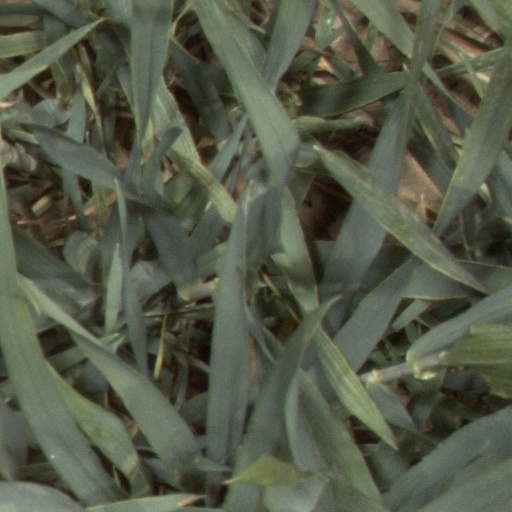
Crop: wheat